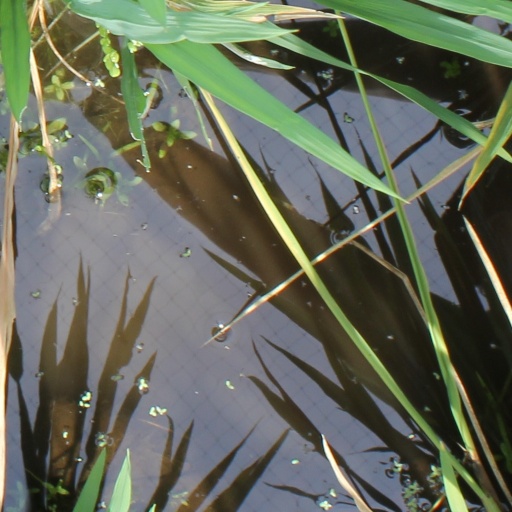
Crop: rice